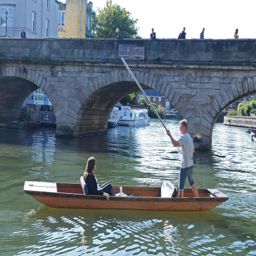
a couple out for a punt next .